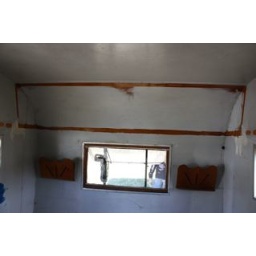
The rear window with cabinet above it removed. That was quite an ordeal to get out.